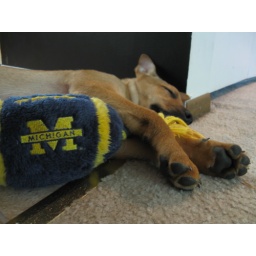
He wore himself out the other morning running around the house with his Michigan ball.